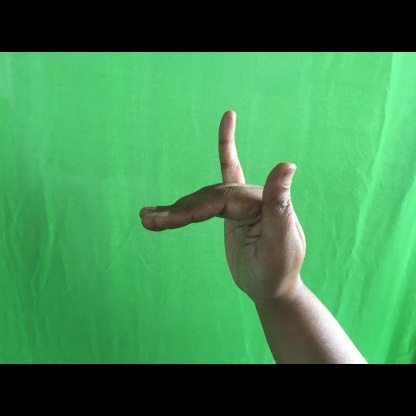
Mudra: Mrigasirsha